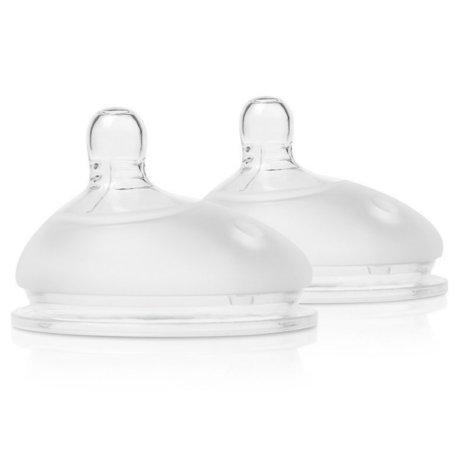
Olababy Gentle Bottle Silicone Replacement X Cut Nipples 6m+ 2pk
Olababy Gentle Bottle Silicone Replacement X Cut Nipples 6m+ 2pk
Brand: Olababy
Category: Baby & Toddler > Nursing & Feeding > Baby Bottle Nipples & Liners